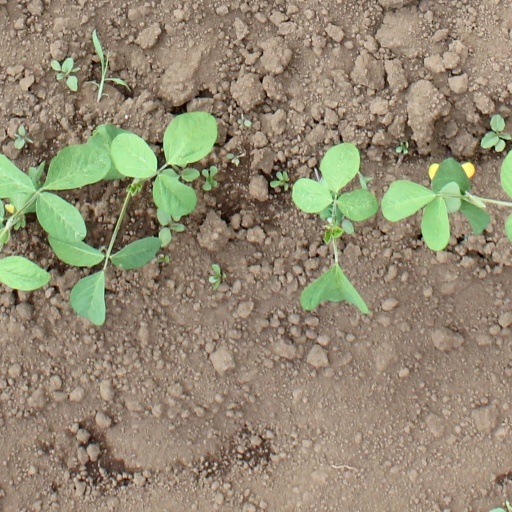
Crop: soybean